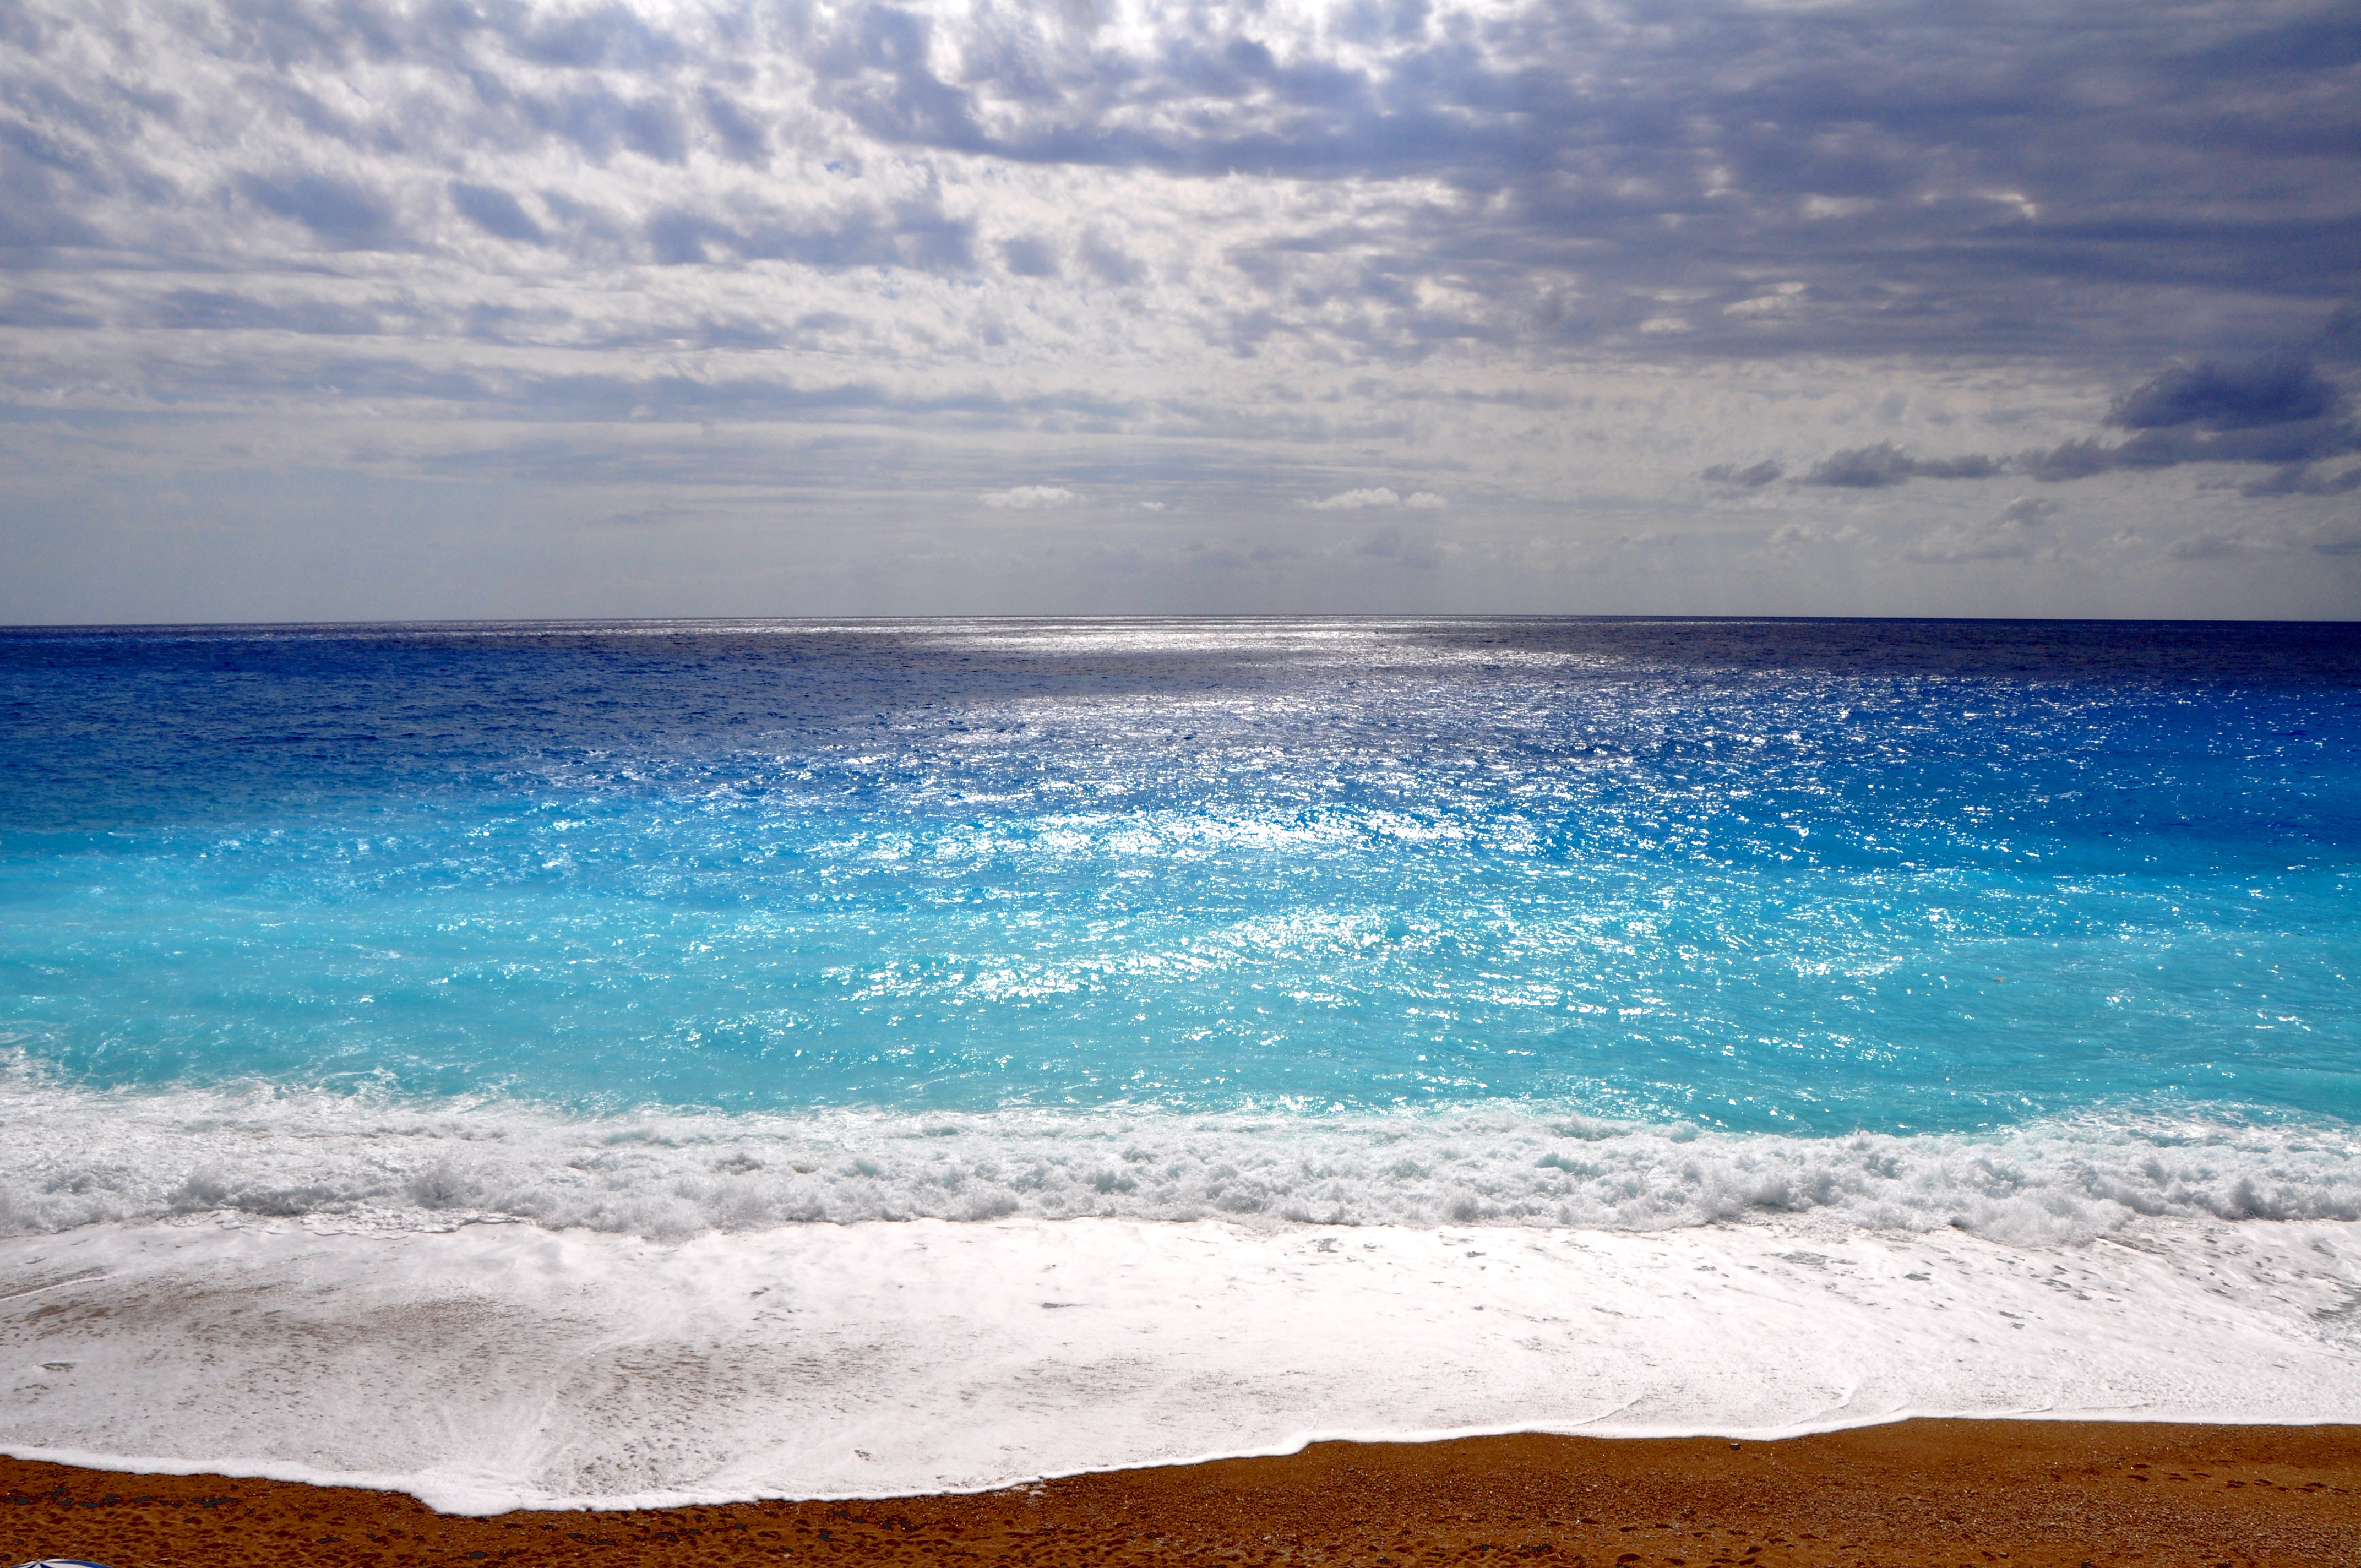
beach, sea, coast, sand, ocean, horizon, cloud, sky, sunlight, shore, wave, mystical, vacation, body of water, farbenspiel, greece, cape, light shadow, lefkada island, wind wave